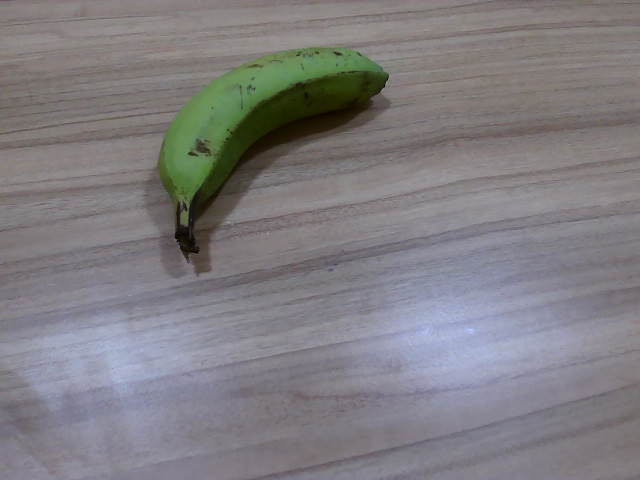
Label: Raw_Banana